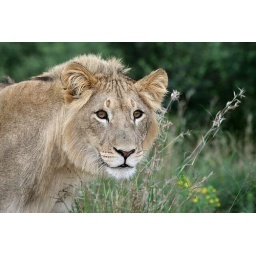
Wild lion in long grass staring into the distance